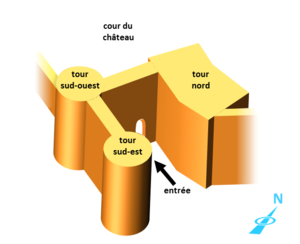
plan schématisé du châtelet d'entrée du château de Montrésor
Le château de Montrésor est situé dans le sud-est du département d'Indre-et-Loire, en France, à une quinzaine de kilomètres à l'est de la ville de Loches sur le territoire de la commune de Montrésor.